Oleksandra Nazarova

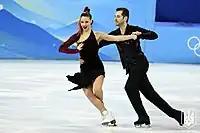
Nazarova and Nikitin at the 2022 Winter Olympics

"GP: Grand Prix; CS: Challenger Series; JGP: Junior Grand Prix"